Initial D (video game series)

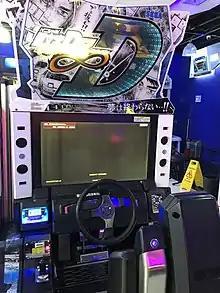
Initial D Arcade Stage 8 arcade machine in the Philippines.

In the "Initial D" video game franchise, players race against different opponents through various mountain passes featured in the manga. Vehicles that are featured in the game are mostly Japanese cars, such as the Nissan Skyline GT-R, Mazda RX-7, Subaru Impreza, Honda Civic, as well as the Toyota AE86. Using the optional magnetic card system (arcade installations from "Arcade Stage Zero" and later utilize Amusement IC, Banapassport, or Aime cards rather than dedicated magnetic cards), players can save a customized car as well as their progress for future sessions; otherwise, their game progress is deleted. Players can continue growth with their cards on another "Initial D" cabinet of the same version. However, the card must be renewed every 50 plays.